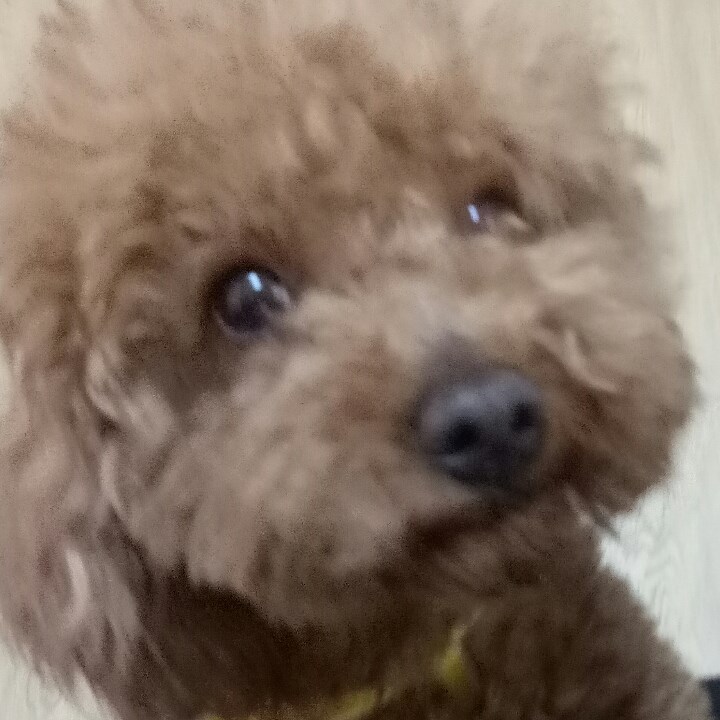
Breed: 7449-n000128-teddy